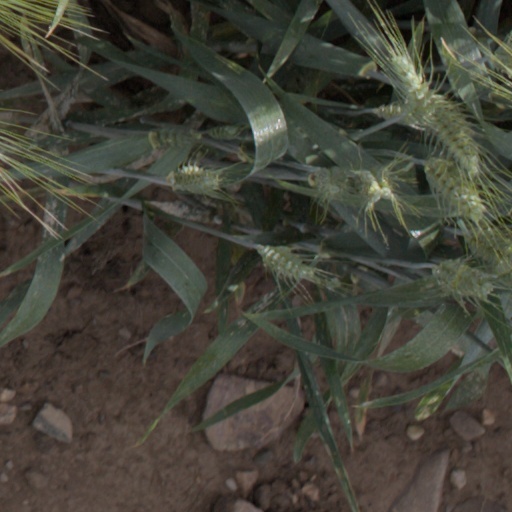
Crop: wheat